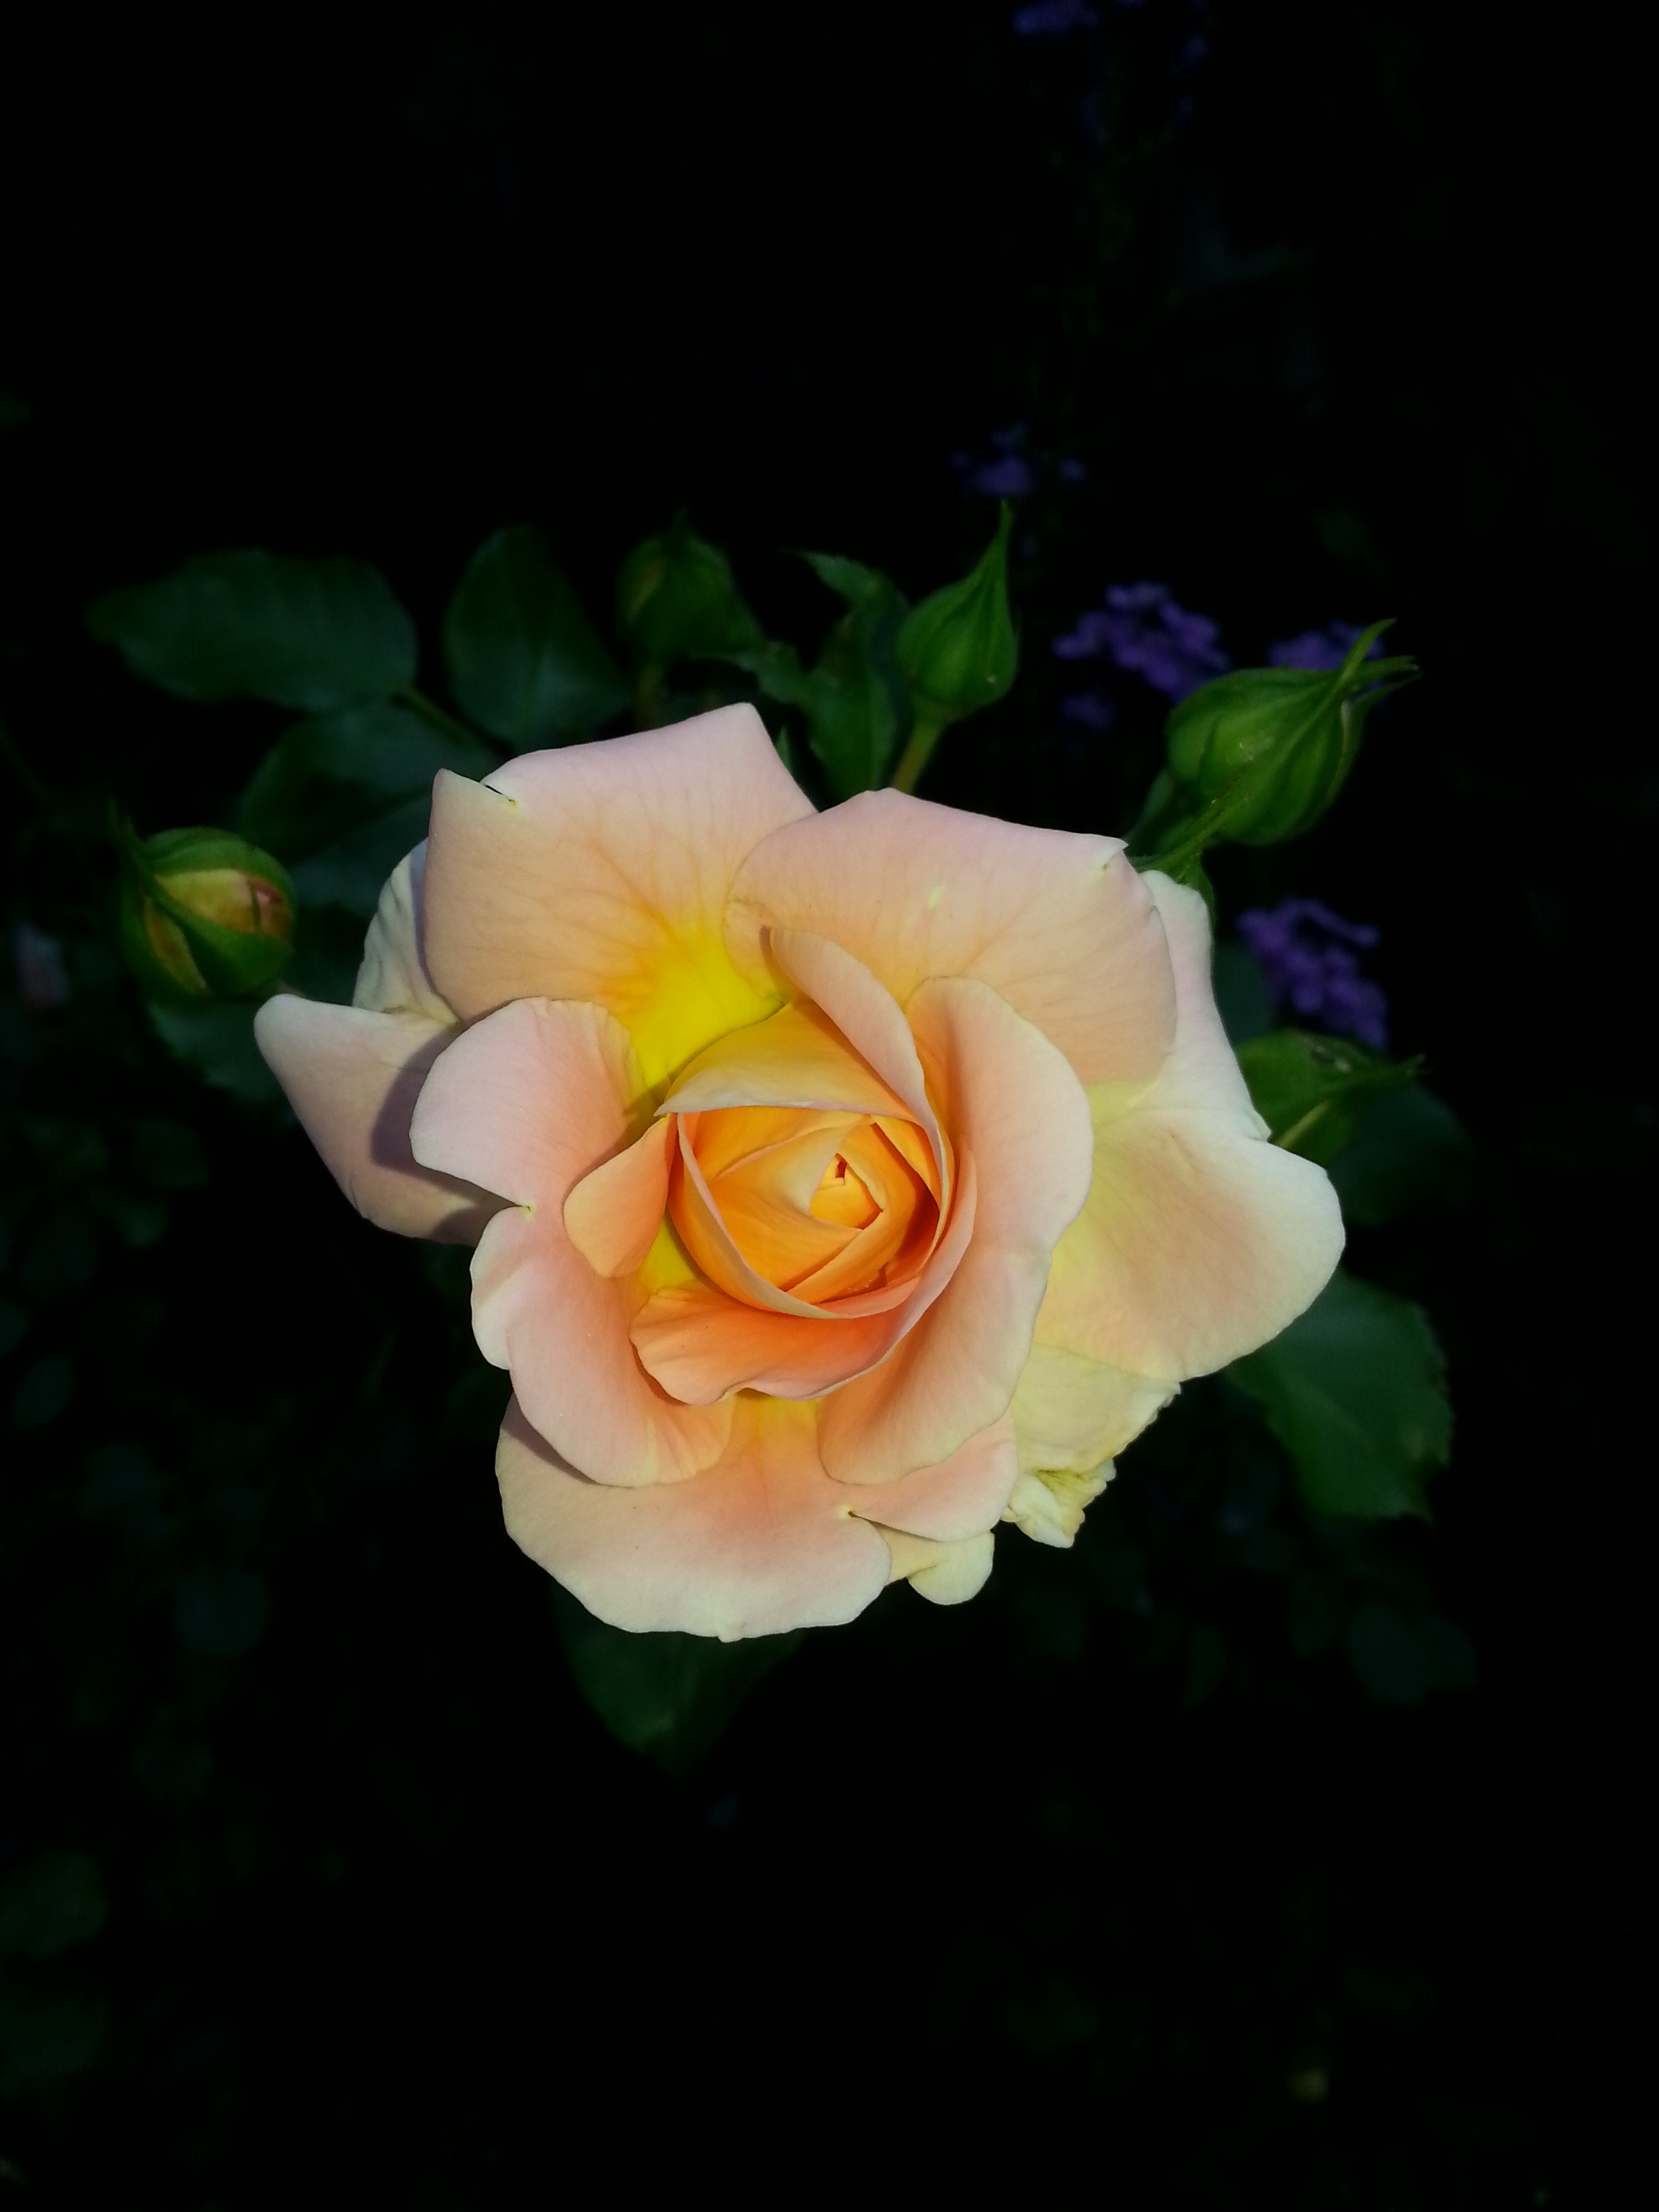
nature, plant, flower, petal, rose, yellow, close, flora, salmon, floribunda, rose bloom, macro photography, flowering plant, garden roses, rose family, land plant, rose order